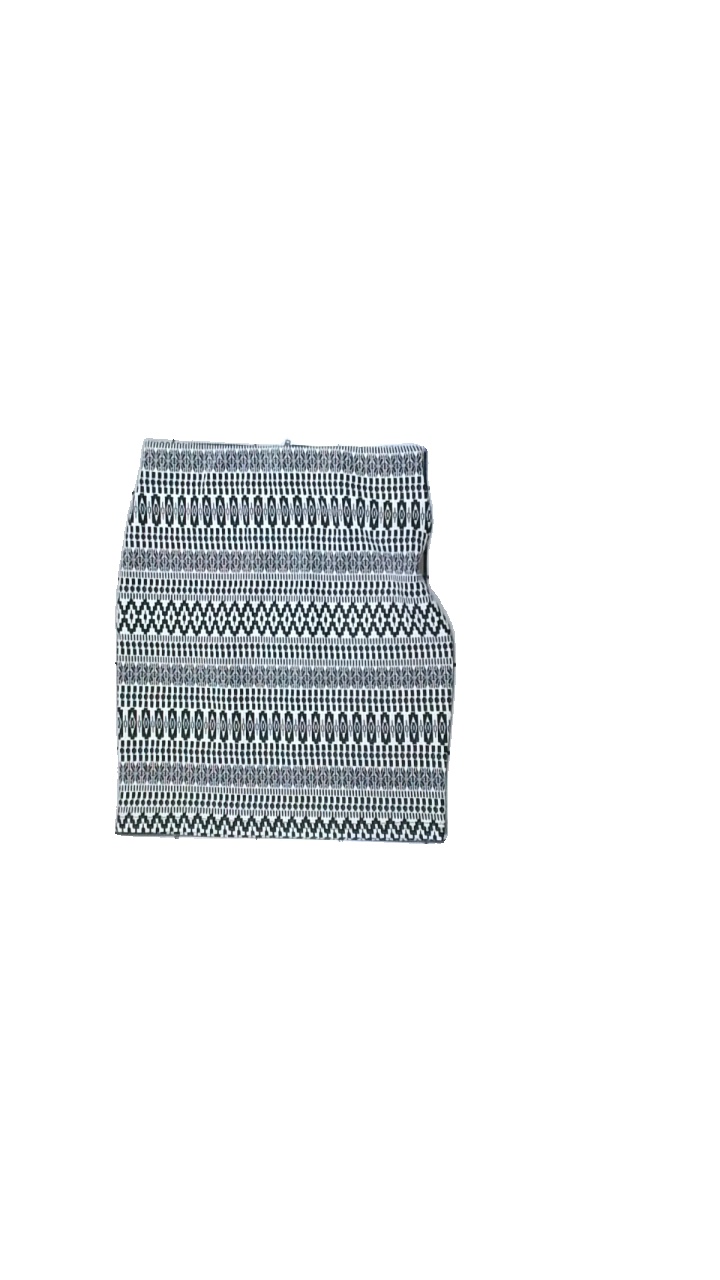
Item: Skirt (Ladies)
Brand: Vila
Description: kjol med "ränder" i olika geometriska mönster
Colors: White, Black
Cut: Regular
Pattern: Geometric print
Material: ?
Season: All
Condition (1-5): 5
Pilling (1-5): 5
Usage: Reuse
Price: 50-100